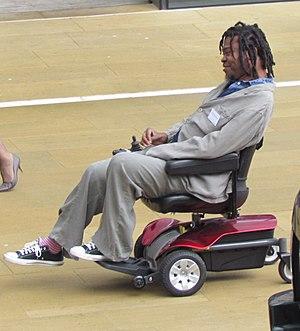
Yinka Shonibare est un artiste contemporain britannico-nigérian né le 9 août 1962 à Londres.